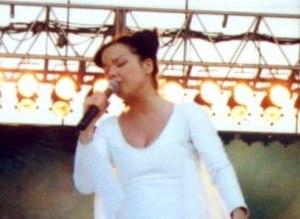
Björk, de son nom complet Björk Guðmundsdóttir [ˈpjœr̥k ˈkvʏðmʏntsˌtoʊhtɪr], est une musicienne, chanteuse, auteure-compositrice-interprète et actrice islandaise, née le 21 novembre 1965 à Reykjavik.
The Sugarcubes est un groupe de pop rock islandais, originaire de Reykjavik. Il est formé en 1986, séparé en 1992 et reformé pour un concert unique en novembre 2006 en Islande. Il a eu la faveur des critiques des États-Unis et du Royaume-Uni. Il est d'autant plus marqué par la voix d'enfant de la chanteuse Björk Guðmundsdóttir qui a par la suite poursuivi une carrière solo avec succès.
"Ricardo López, également connu sous le nom de ""Björk stalker"", était un agent de désinsectisation américano-uruguayen qui a tenté de tuer la chanteuse islandaise Björk en septembre 1996.
La musique islandaise est liée aux autres musiques scandinaves, partageant une musique traditionnelle inspirée à la fois de la mythologie nordique et du christianisme catholique et protestant. Longtemps sous domination danoise, l'Islande isolée ne devait pas connaître de grands développements musicaux du fait de l'absence de mécénat et de l'interdiction de la musique à danser pendant un temps. La musique médiévale monophonique avec ses modes archaïques devait perdurer jusqu'au XIXᵉ siècle.